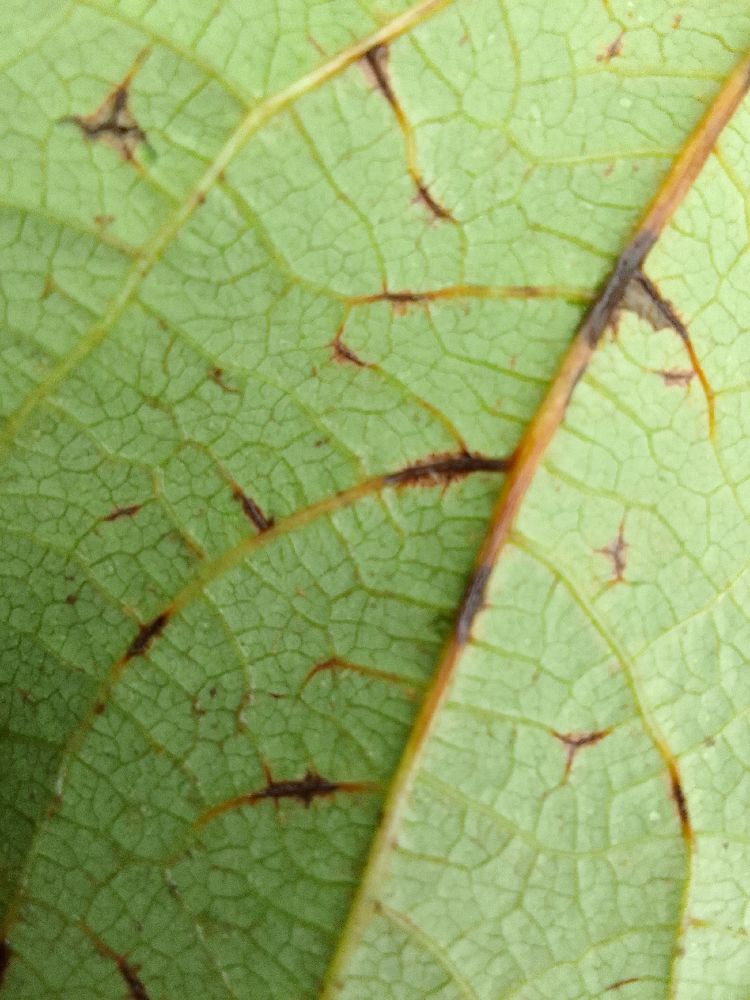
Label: anthracnose